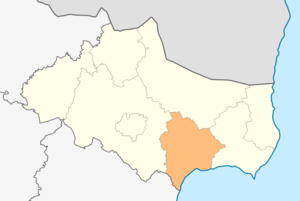
La commune de Baltchik est située dans le nord-est de la Bulgarie.